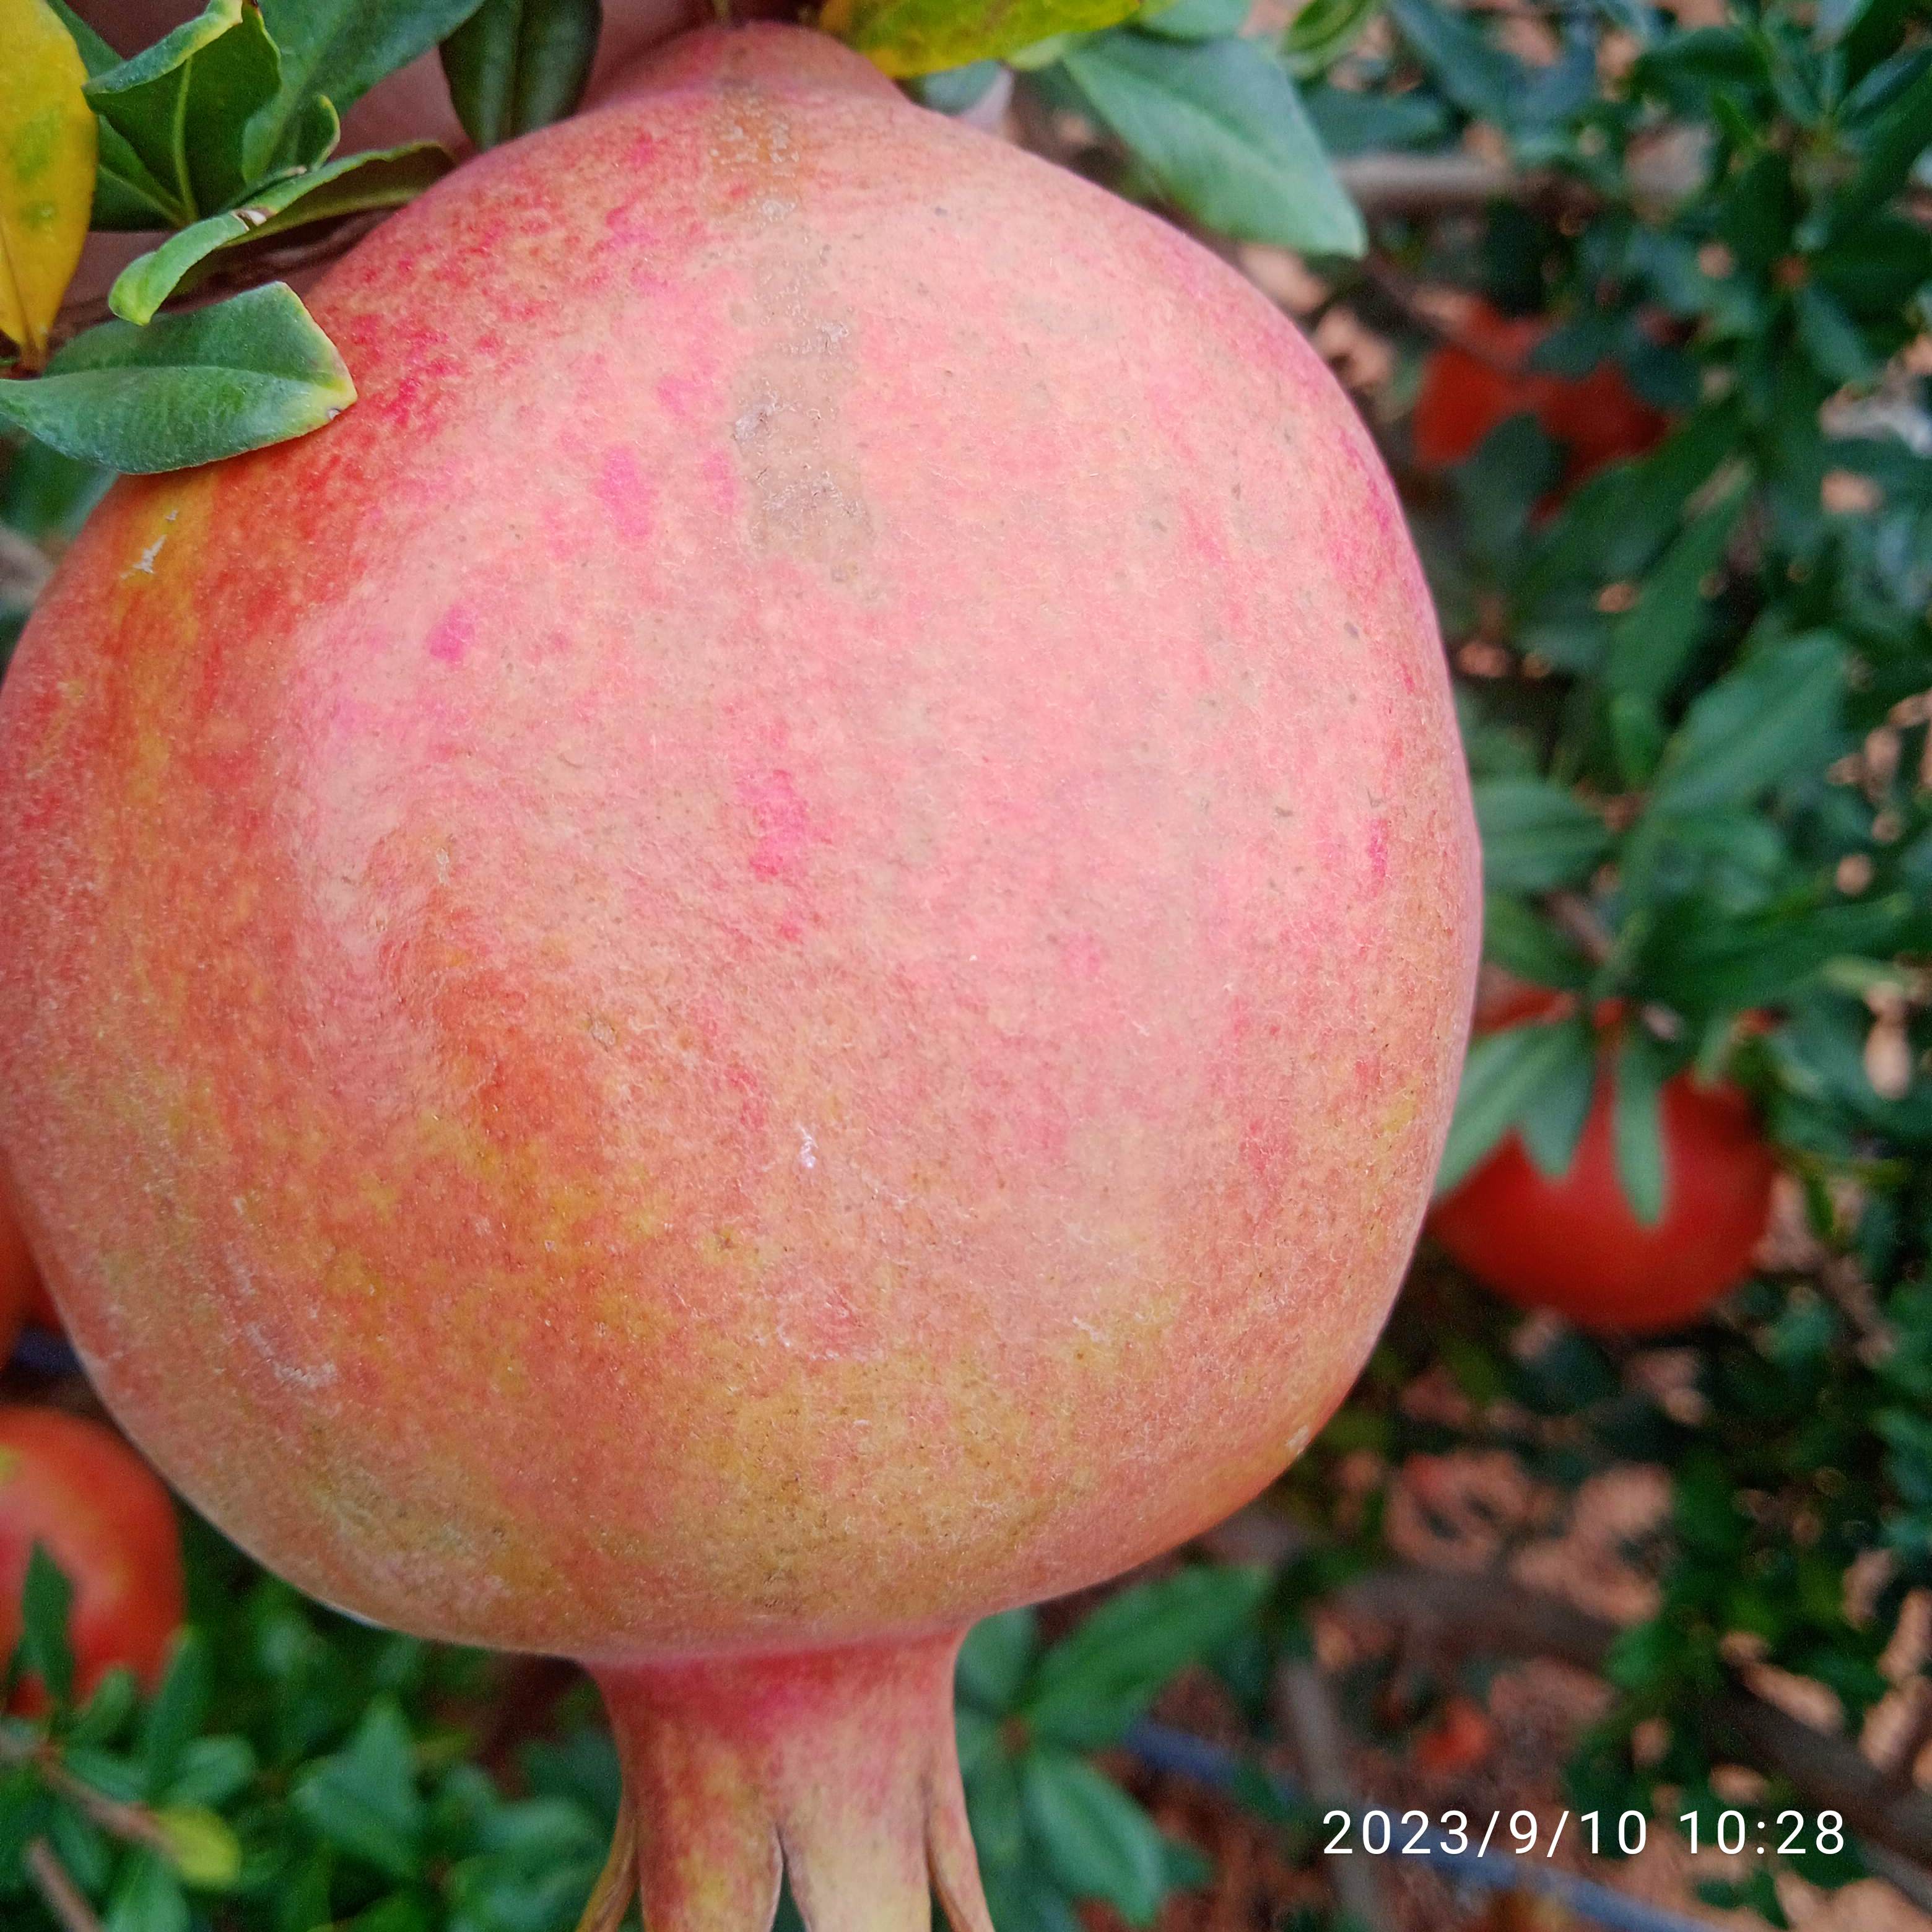
Label: Healthy